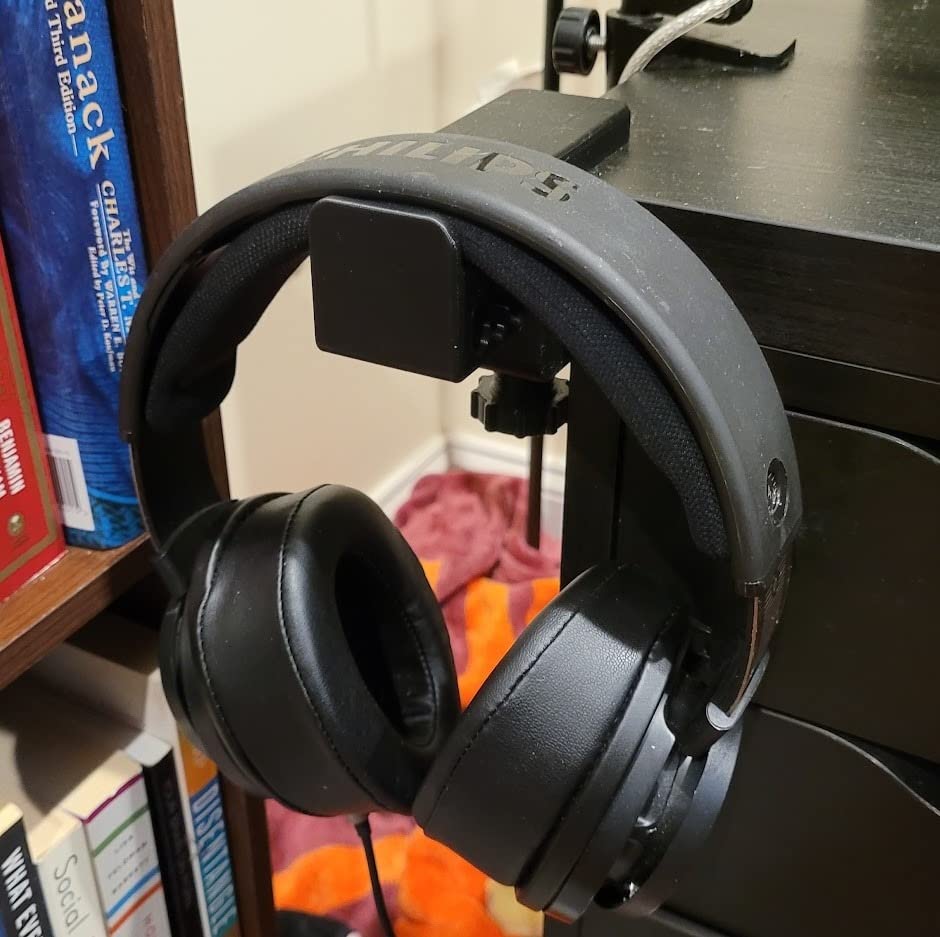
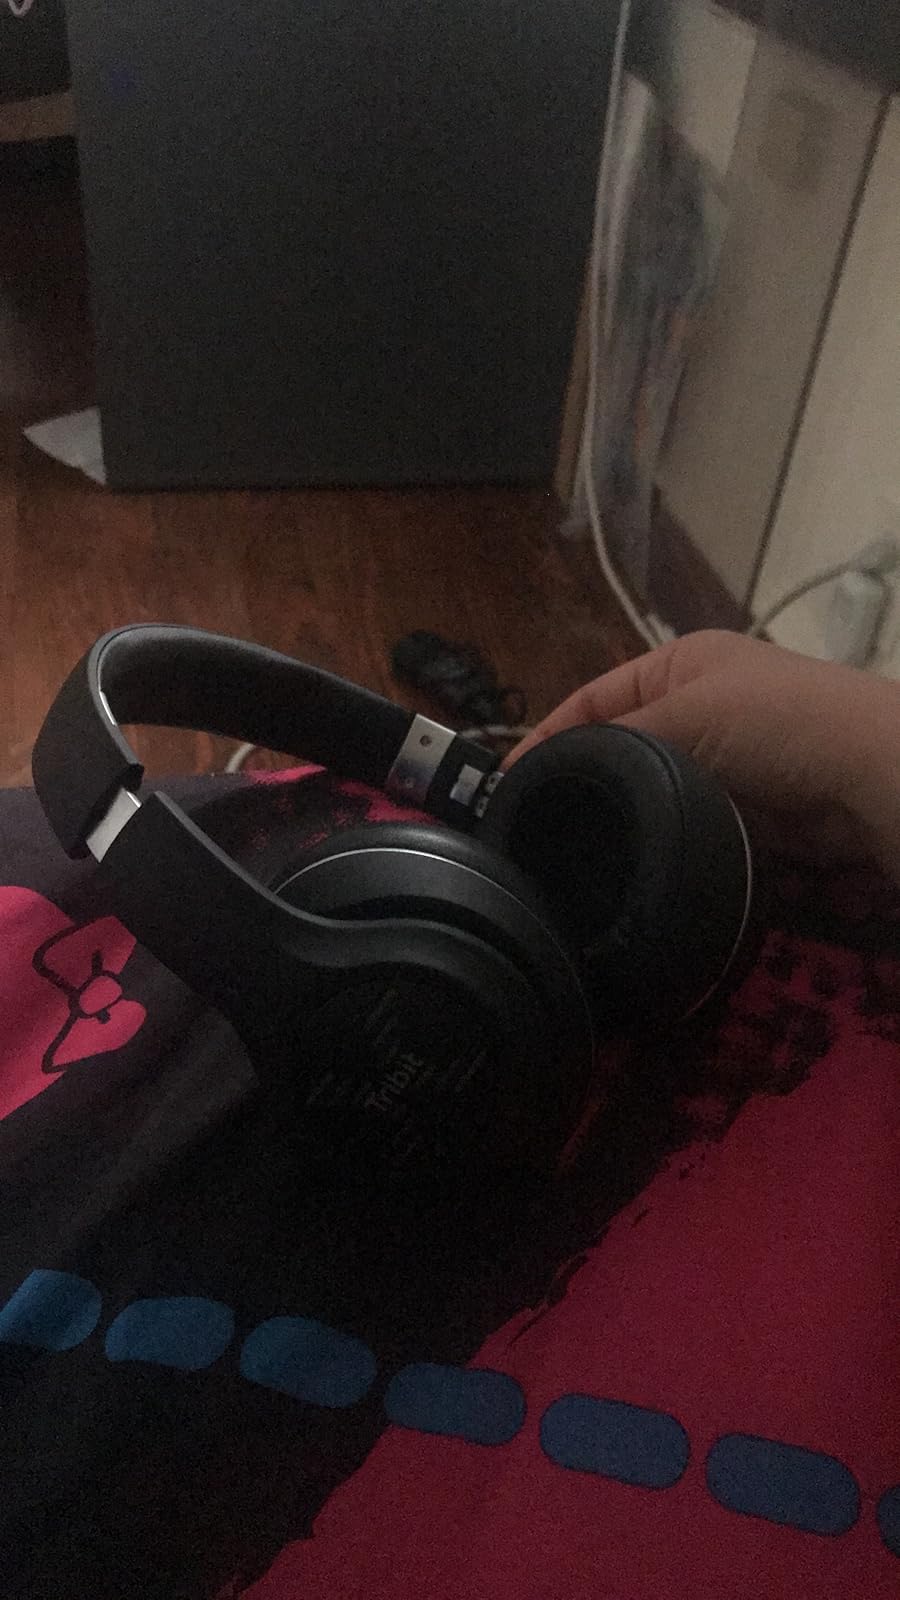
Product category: headphones
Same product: no